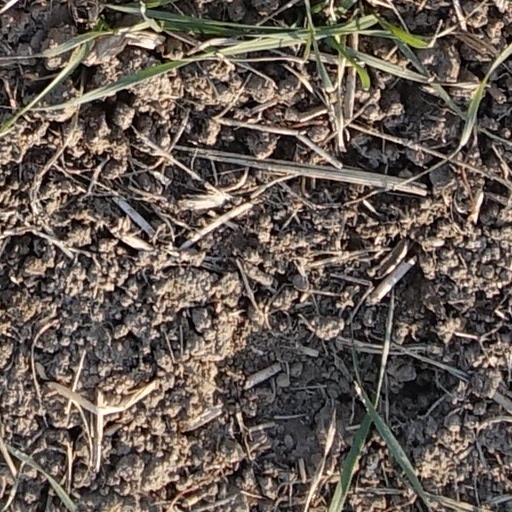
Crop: wheat